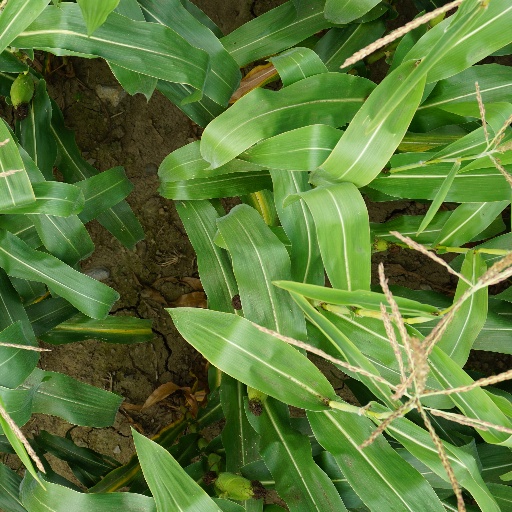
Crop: maize; corn